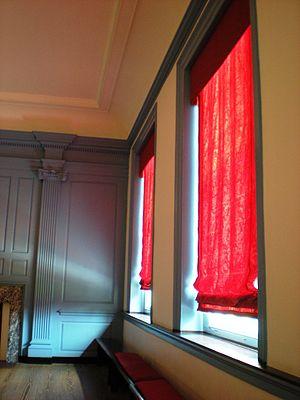
L’Independence Hall ou Pennsylvania State House est le bâtiment à Philadelphie où fut signée la Déclaration d’indépendance et fut adoptée la Constitution américaine. L’Independence Hall est classé sur la liste du patrimoine mondial de l'UNESCO depuis 1979.